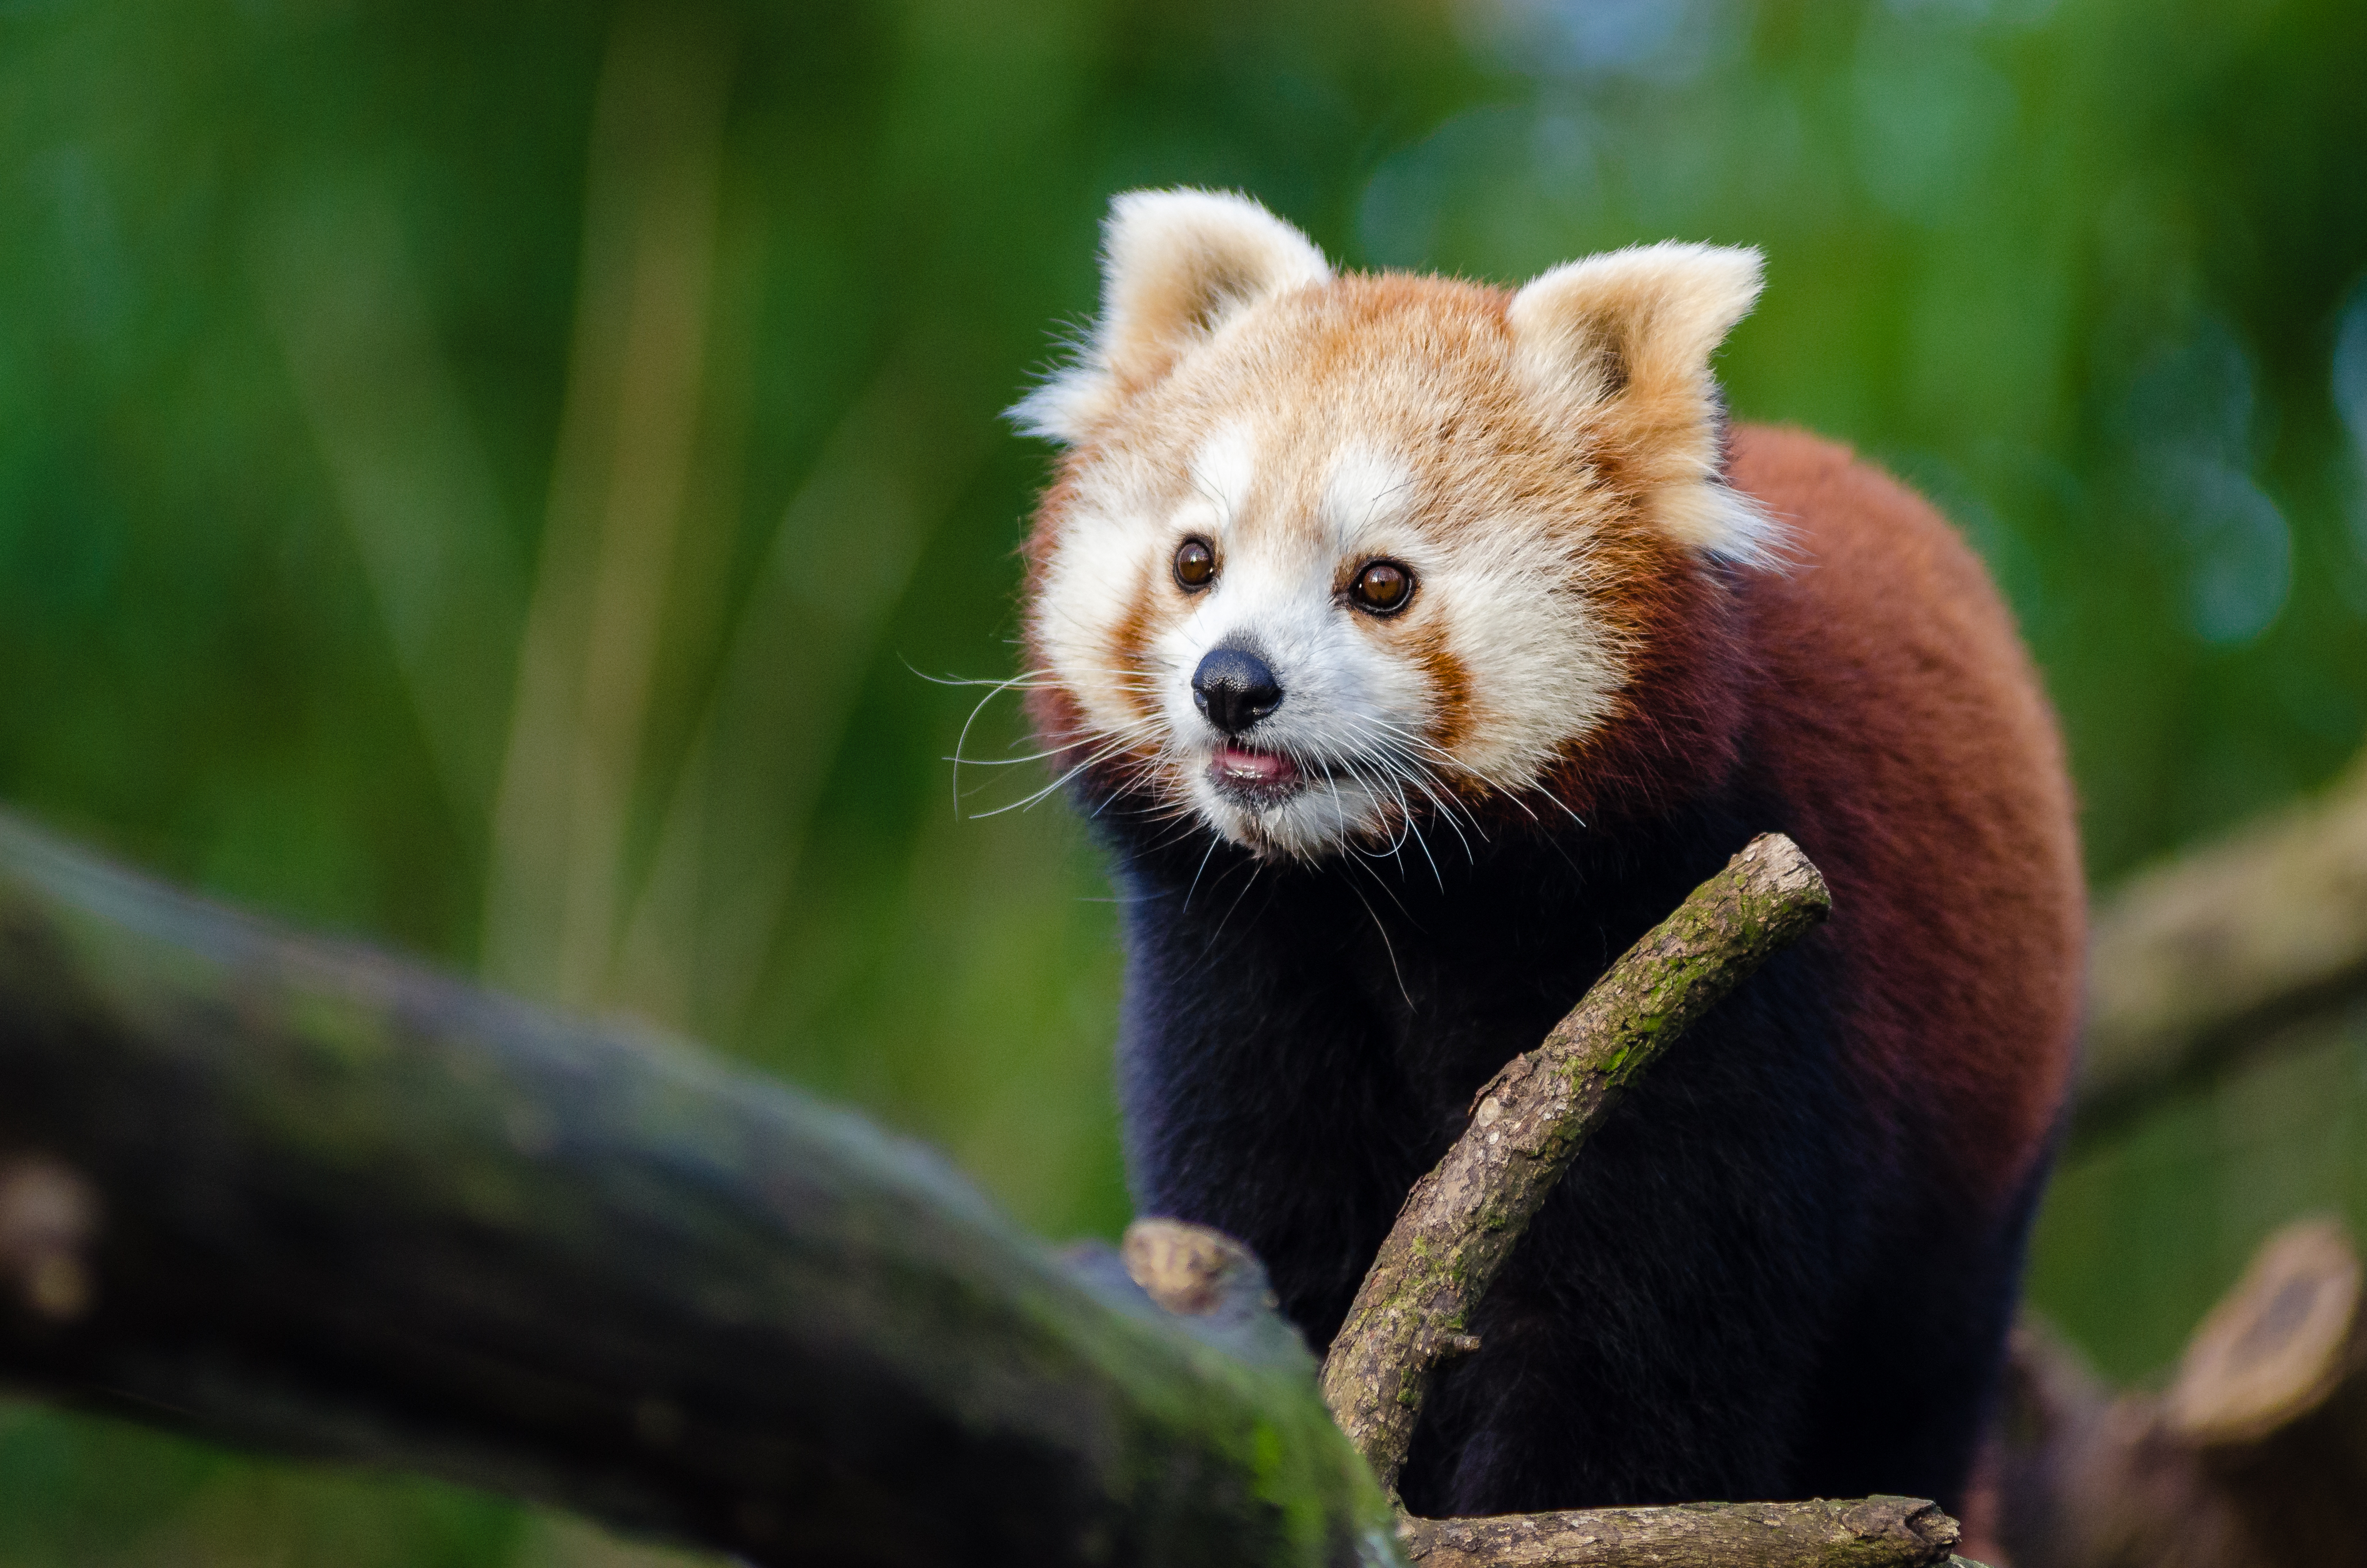
tree, nature, cold, winter, bokeh, vintage, sweet, feet, animal, cute, female, wildlife, zoo, fur, orange, young, green, high, red, foot, mammal, nikon, fauna, red panda, panda, 2015, face, nose, whiskers, paw, tail, animals, ears, endangered, vertebrate, germany, deutschland, natur, paws, tier, iso, ss, fell, grn, gesicht, baum, adorable, bamboo, d7000, roter, kleiner, niedlich, sues, suess, species, bedrohte, tierart, tierpark, weiblich, jungtier, jung, ohren, schwanz, nase, bedroht, ailurus, fulgens, mozilla, firefox, wochenende, weekend, kalt